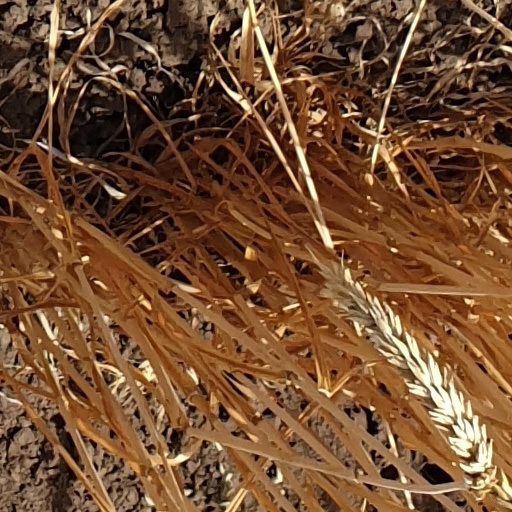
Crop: wheat